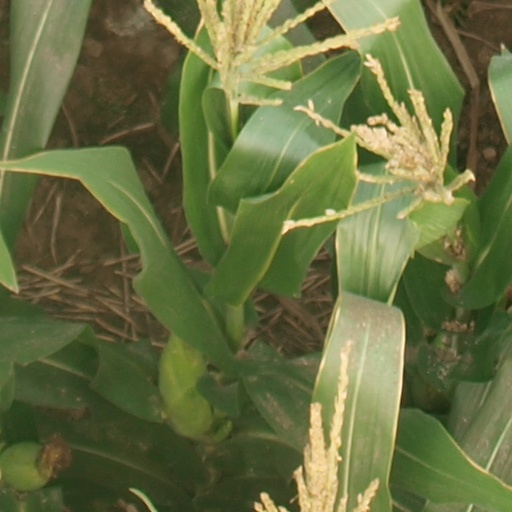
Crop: maize; corn